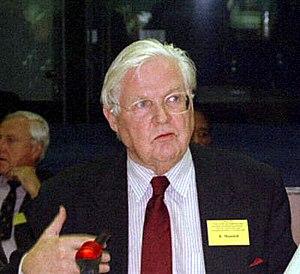
Robert Alexander Mundell, né le 24 octobre 1932 à Latimer en Ontario, est un économiste canadien qui enseigne aux États-Unis. Il a fait ses études à l'Université de la Colombie-Britannique, l'Université de Washington, et la London School of Economics.